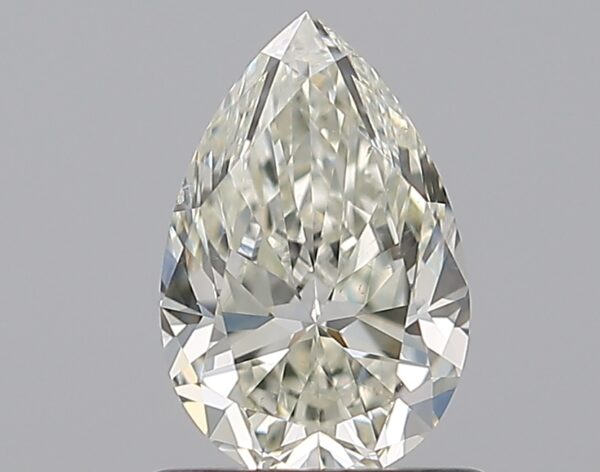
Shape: pear
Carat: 0.81
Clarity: SI1
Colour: K
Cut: EX
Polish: EX
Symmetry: EX
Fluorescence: N
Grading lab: GIA
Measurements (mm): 7.74 x 5.07 x 3.22